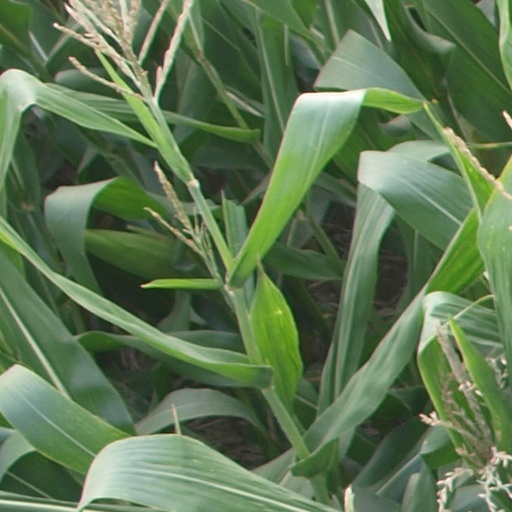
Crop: maize; corn